Samuel Rheen

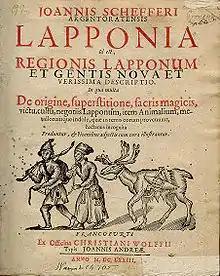
Title page of "Lapponia"

Samuel Rheen ( – 1680) was a Swedish priest, known for the work "En kortt Relation om Lapparnes Lefwarne och Sedher, wijdskiepellsser, sampt i många Stycken Grofwe wildfarellsser" ["A brief treatise of the life and culture of the Sami, and their superstitions"] (1671), being one of the earliest descriptions of Sami mythology and Sami noaidi.